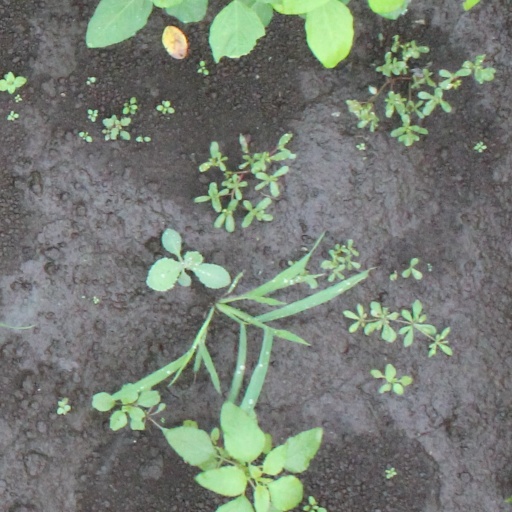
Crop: soybean